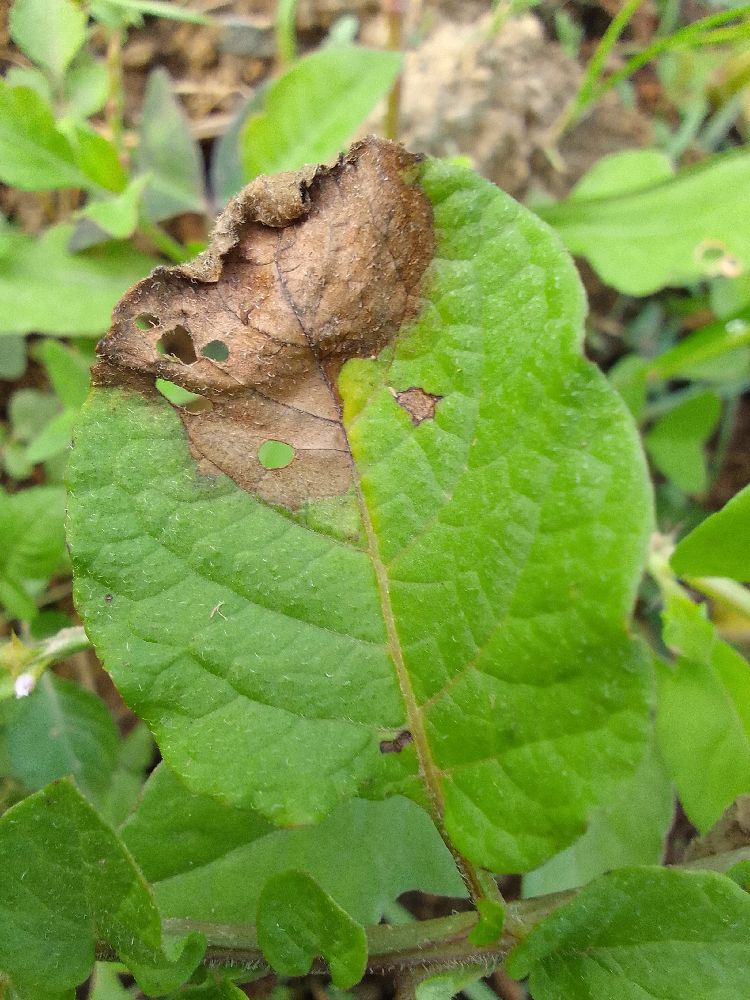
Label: Late blight